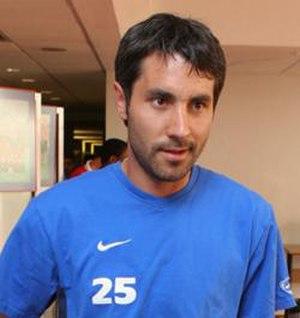
Adrian Constantin Neaga est un ancien joueur international, et désormais entraîneur de football roumain.